Otaku

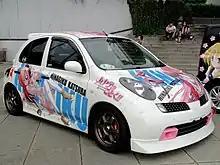
A Nissan March featuring Hinagiku Katsura from the manga series "Hayate the Combat Butler"

There are specific terms for different types of otaku, including , a self-mockingly pejorative Japanese term for female fans of , which focuses on homosexual male relationships. are female otaku who are interested in Japanese history. Some terms refer to a location, such as ("Akihabara-style"), which applies to those familiar with Akihabara's culture.